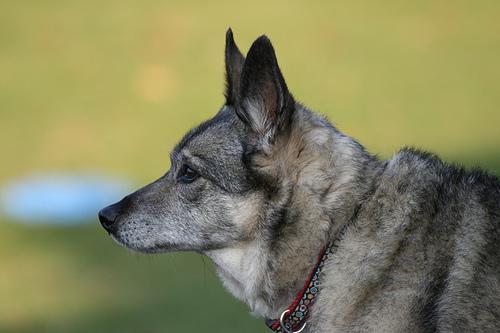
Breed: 217-n000046-Norwegian_elkhound